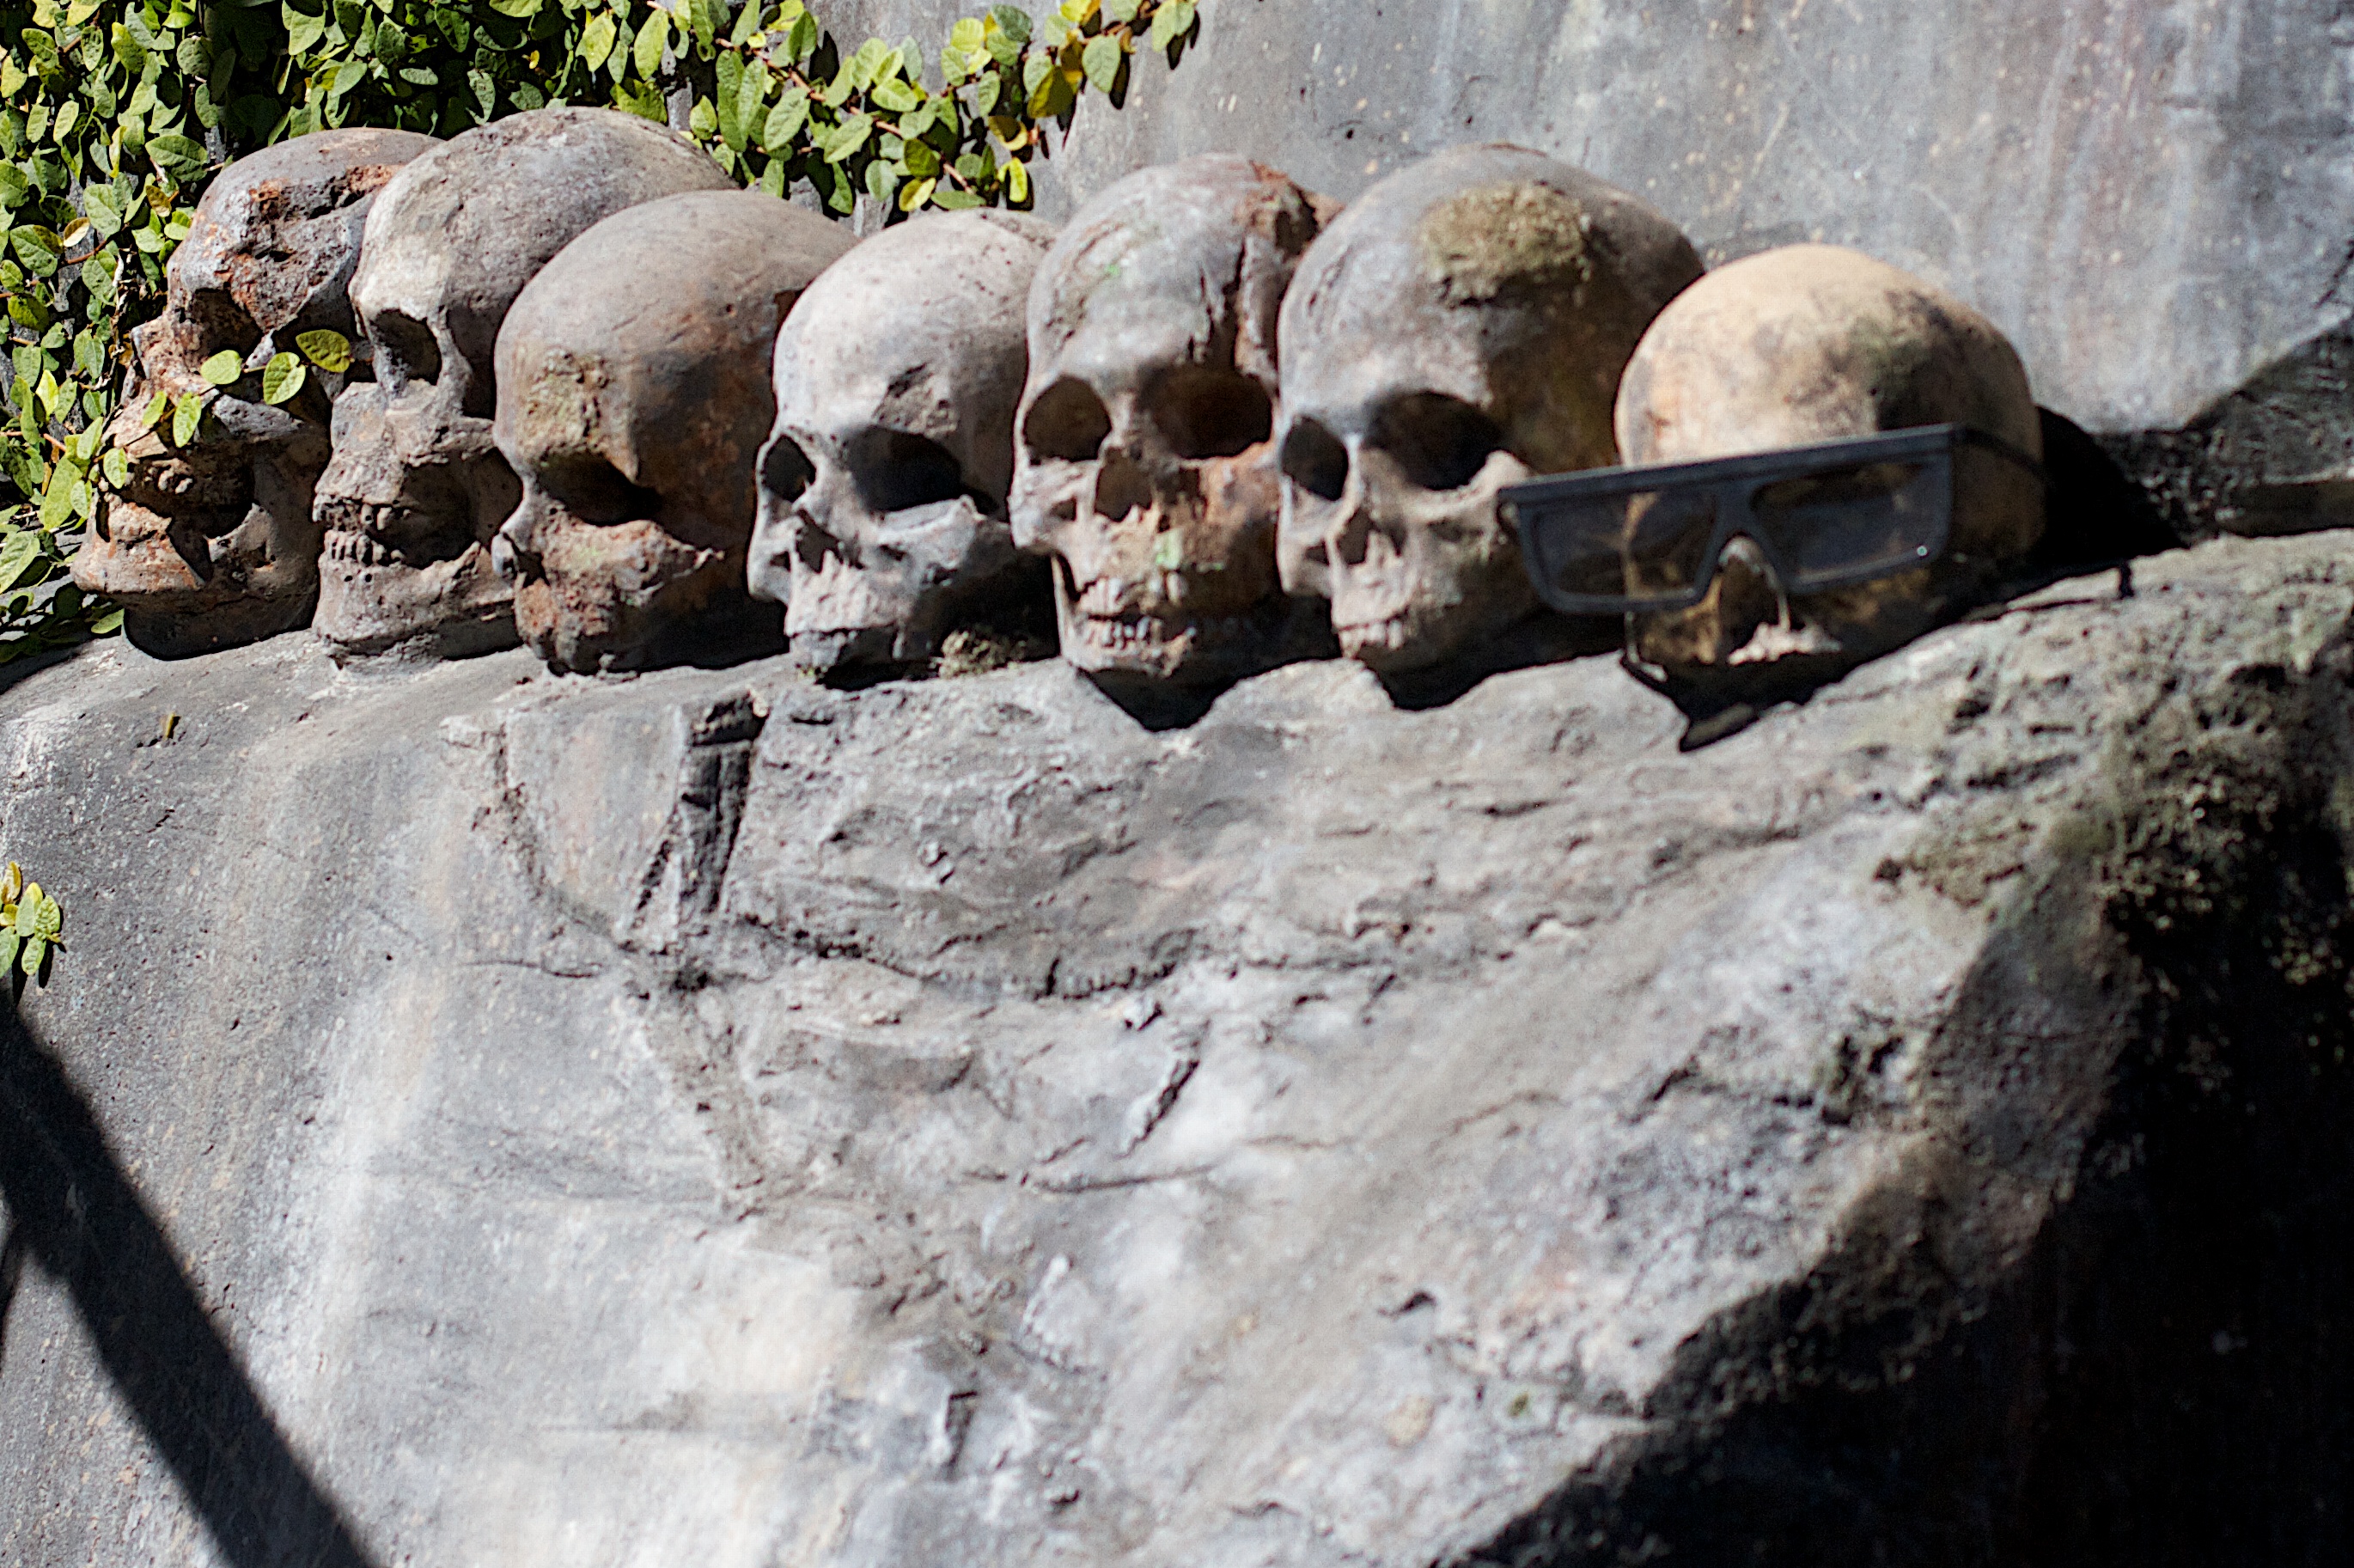
rock, geology, boulder, ancient history